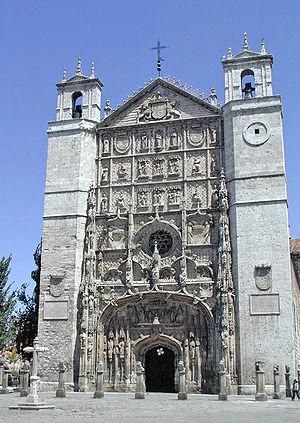
Valladolid est une commune et une ville du Nord-Ouest de l'Espagne, capitale de la province de Valladolid et de la communauté autonome de Castille-et-León. Elle est située à la confluence du Pisuerga et de l'Esgueva. Elle compte une population de 302 884 habitants en 2017, les Vallisolétans.